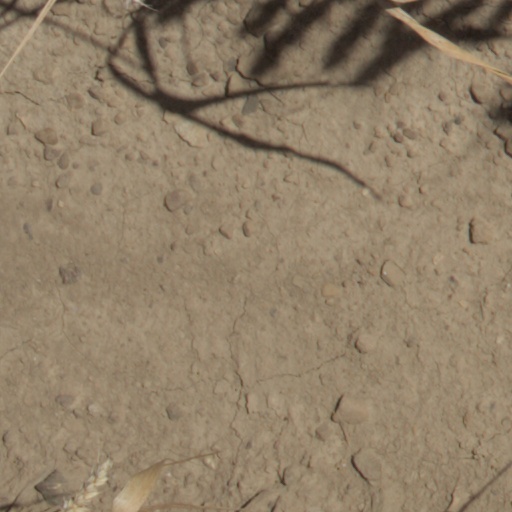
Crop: wheat